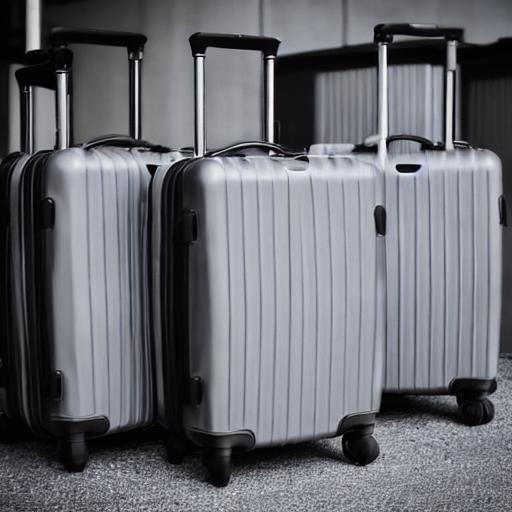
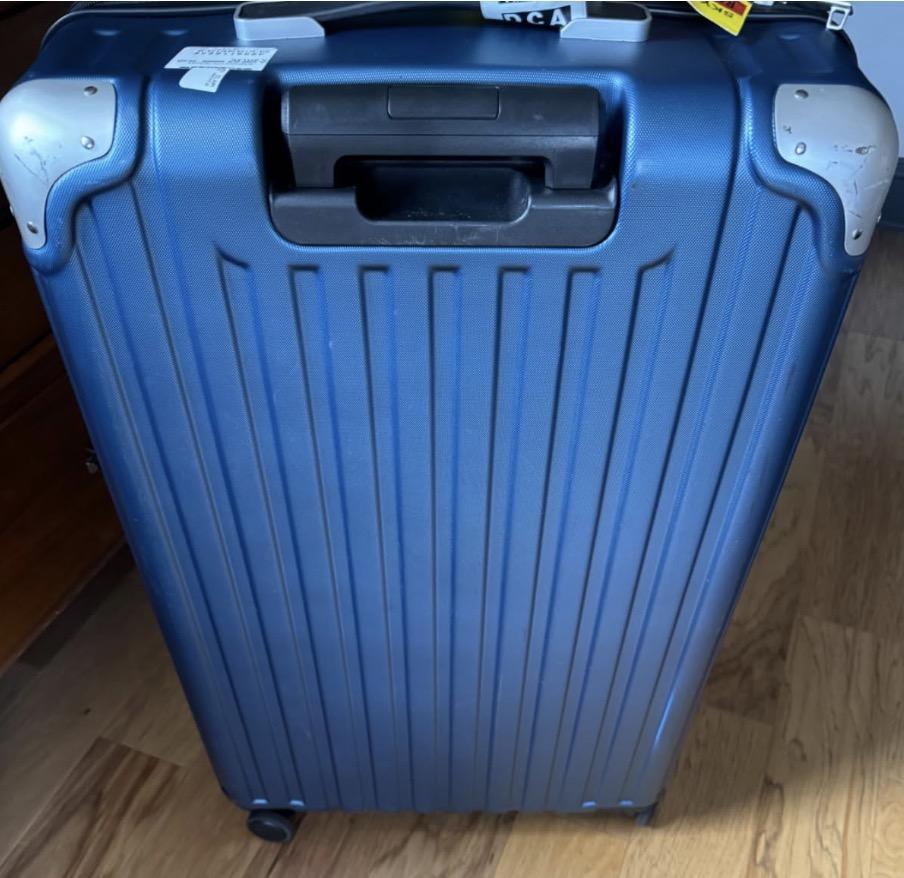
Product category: items_tea
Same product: no